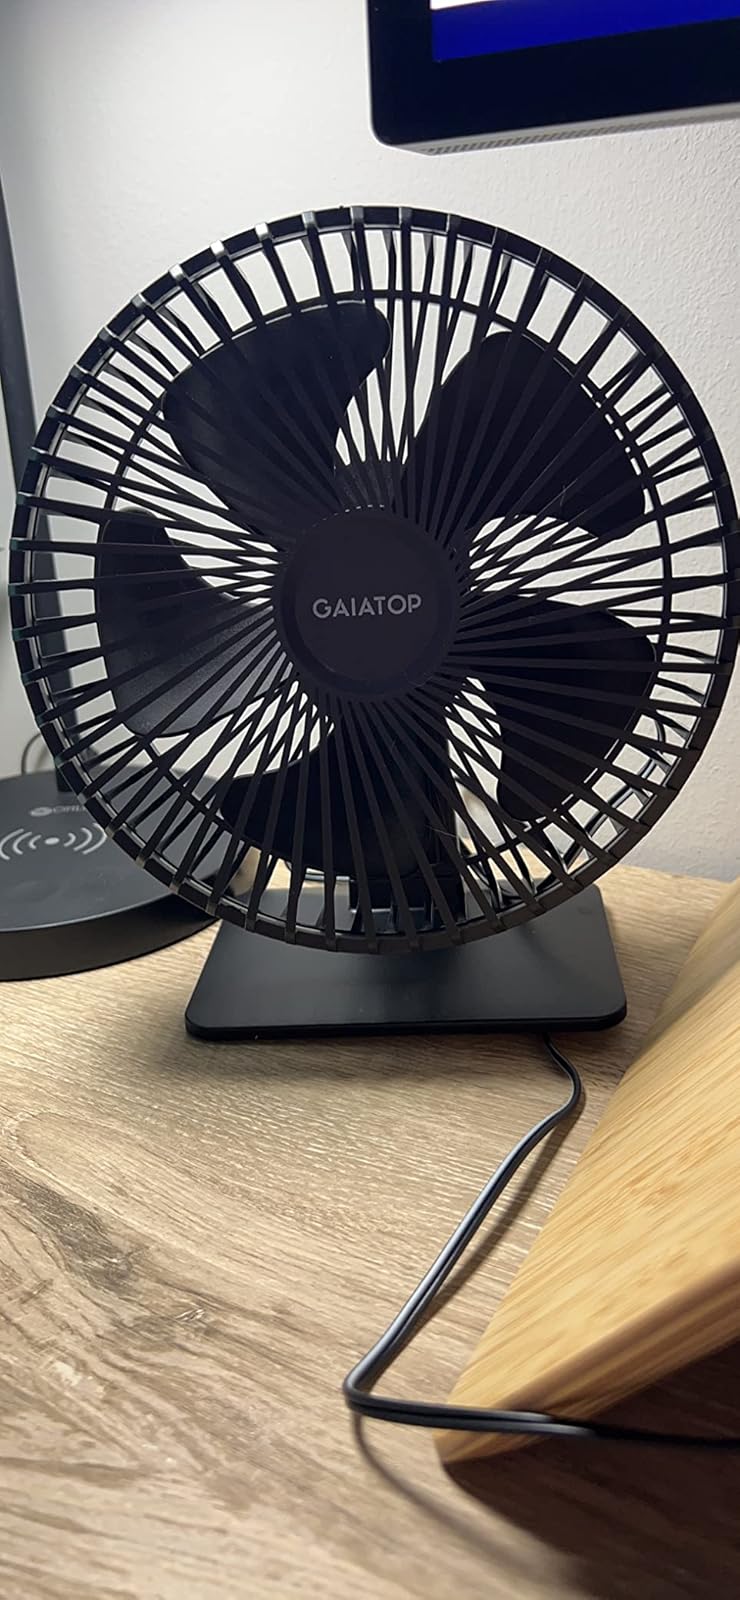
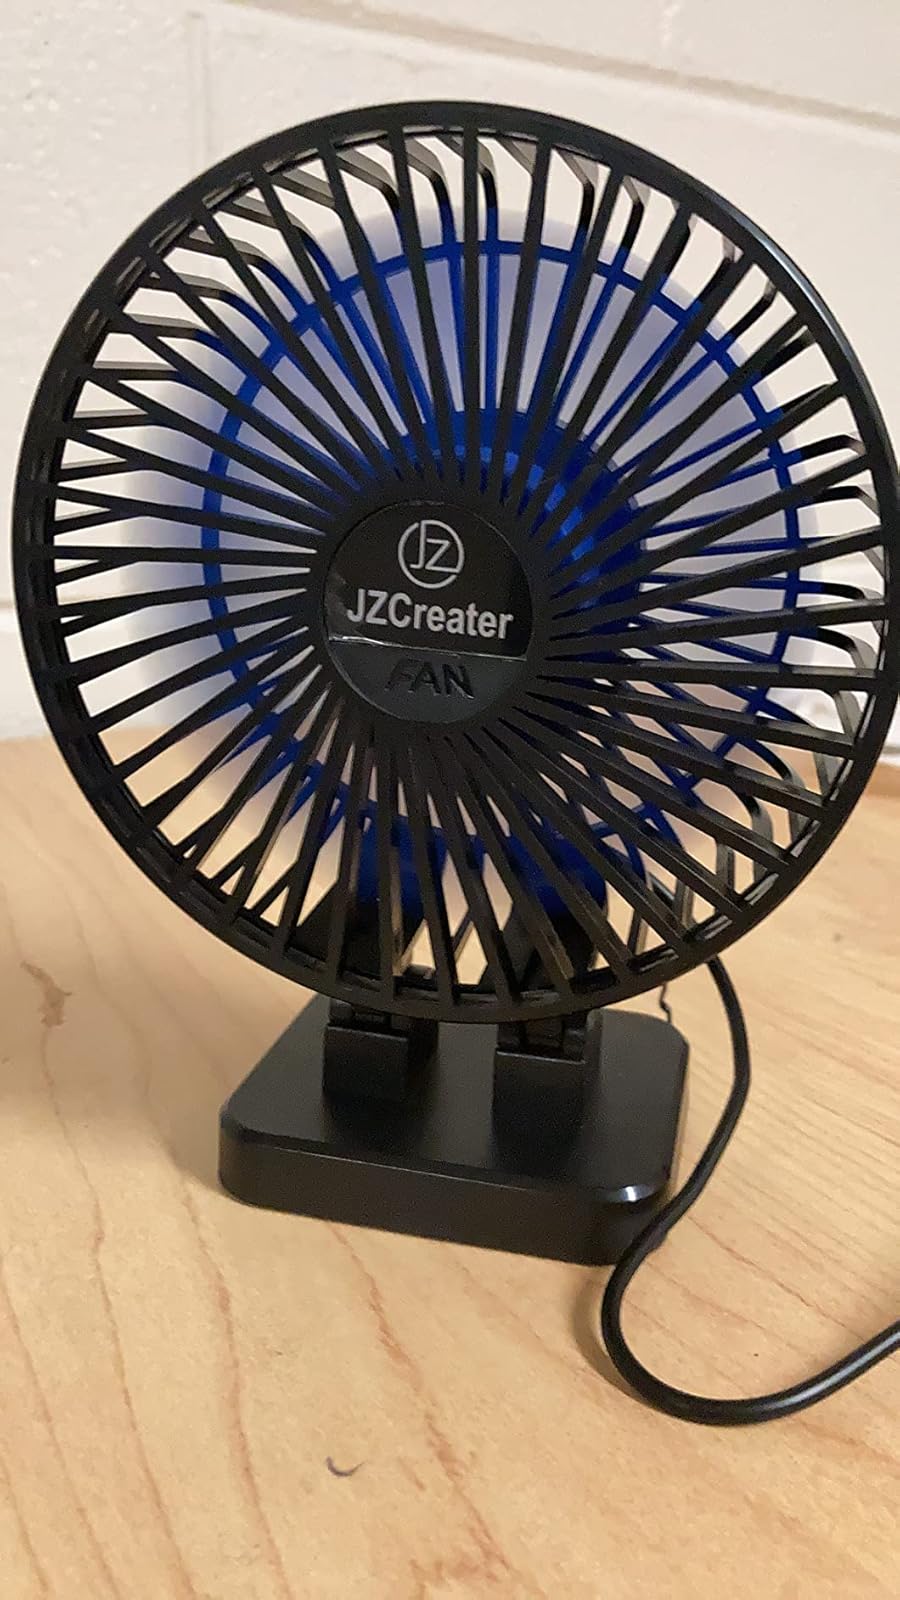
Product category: fan
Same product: no